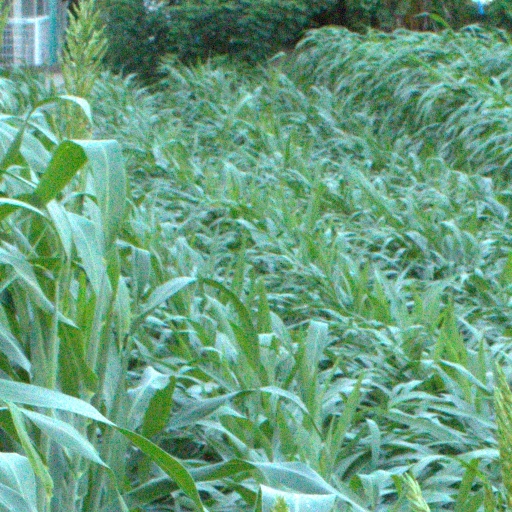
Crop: sorghum